Thomas Day Seymour

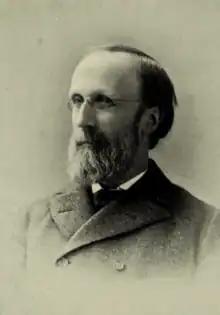

Thomas Day Seymour (April 1, 1848December 31, 1907) was an American classical scholar. He spent most of his career as a Professor of Greek at Yale University and published primarily on the works of Homer.